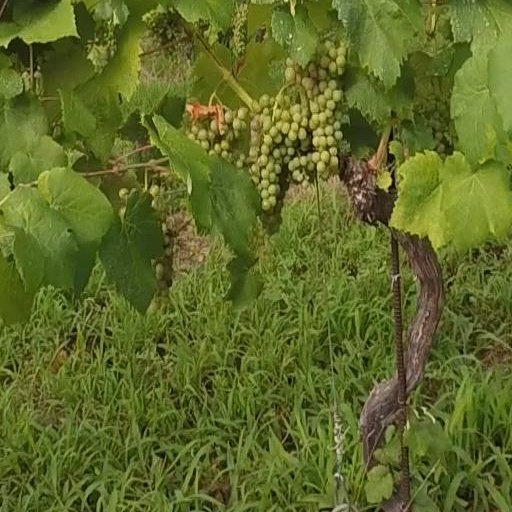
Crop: grape